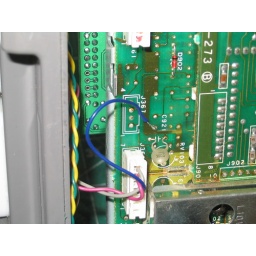
This shows where the blue wire ties to a ground buss in the radio.